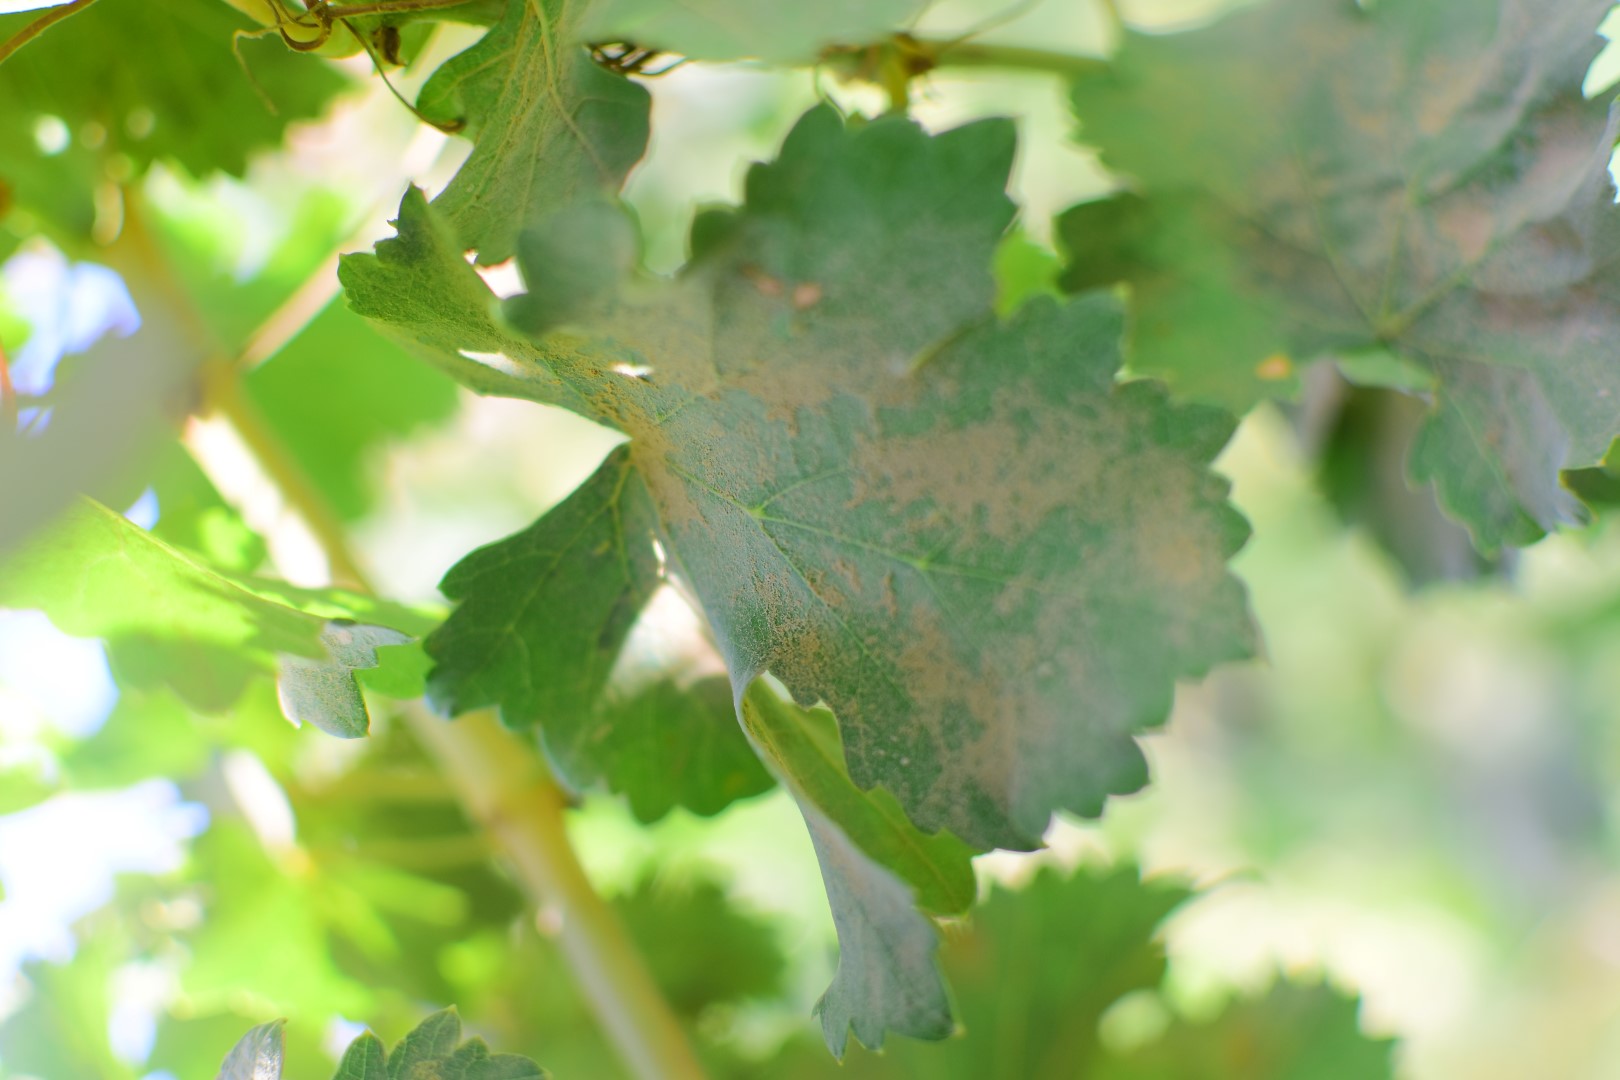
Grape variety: Deas Al-Annz